Stanford Band

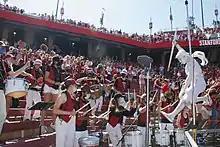
LSJUMB performing in the stands at Stanford Stadium.

The band's repertoire is heavy on classic rock of the 1970s, particularly songs by Tower of Power, Santana, and The Who. In the 1990s, more modern music was introduced, including songs by Green Day and The Offspring. For many years, it has billed itself as "The World's Largest Rock 'n Roll Band."